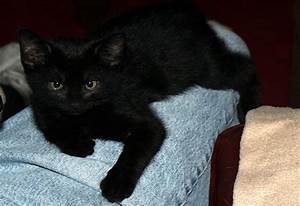
Label: gatto